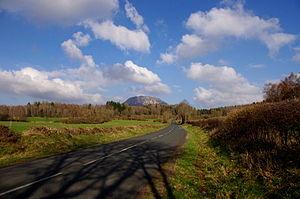
Le Puy de Dôme vu de la route.
Le Puy-de-Dôme est un département du centre de la France situé dans la région administrative Auvergne-Rhône-Alpes. Son nom lui vient du volcan endormi : le puy de Dôme.